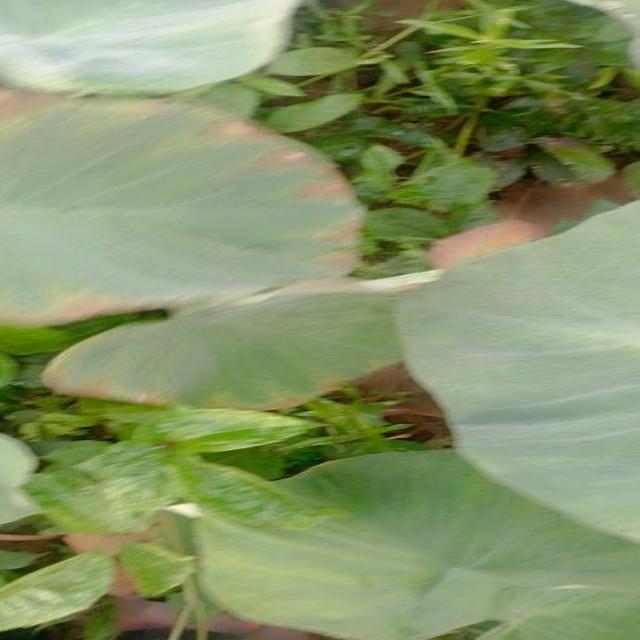
Label: Early_Blight